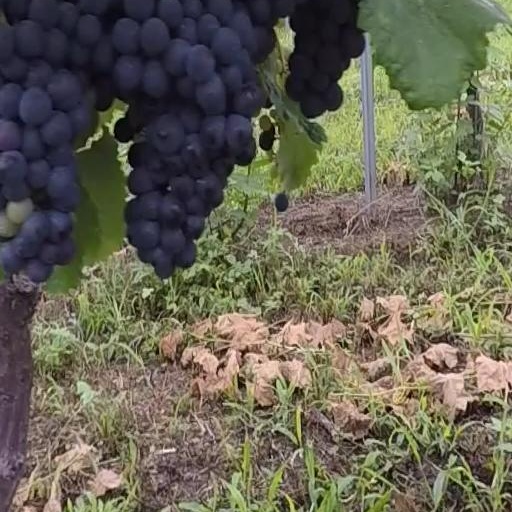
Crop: grape